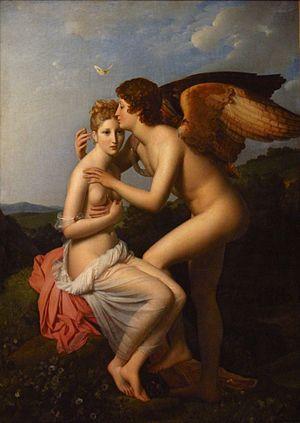
""Cupidon et Psyché"", présenté au salon de 1798."
La peinture néo-classique est un courant pictural issu du néo-classicisme qui apparaît à la seconde moitié du XVIIIᵉ siècle et se poursuit jusqu'aux débuts du XIXᵉ siècle, succédant au rococo, et précédant la peinture romantique.
Dans la mythologie romaine, Cupidon, fils de Vénus et de Mars, est le dieu de l'amour. C’est le serviteur très dévoué de sa mère comme on peut le constater dans le mythe de Psyché. Cupidon est assimilé au dieu Éros qui semble être sa représentation grecque. Mais dans la tradition romaine, il n’appartient pas à une divinité primordiale contrairement à Éros. Cupidon est souvent représenté sous la forme d’un ange. Ses attributs sont un arc, un carquois, une fleur et des ailes. Avec une fleur, ou le plus souvent, un arc, il envoie des flèches censées représenter les pointes du désir dans le cœur des dieux et des hommes. Selon la mythologie, quiconque est touché par les flèches de Cupidon tombe amoureux de la première personne qu'elle voit à ce moment-là.